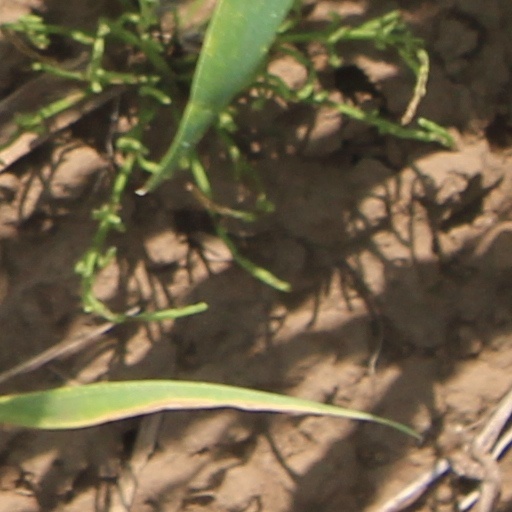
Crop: wheat